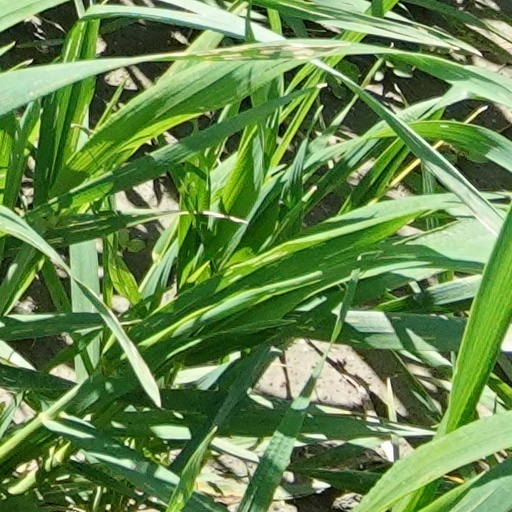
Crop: wheat